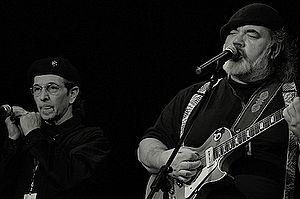
Dallas Hodge, né en 1954 à Détroit dans le Michigan, est un guitariste et chanteur américain, notamment connu pour ses collaborations avec Canned Heat et Steve Marriott.